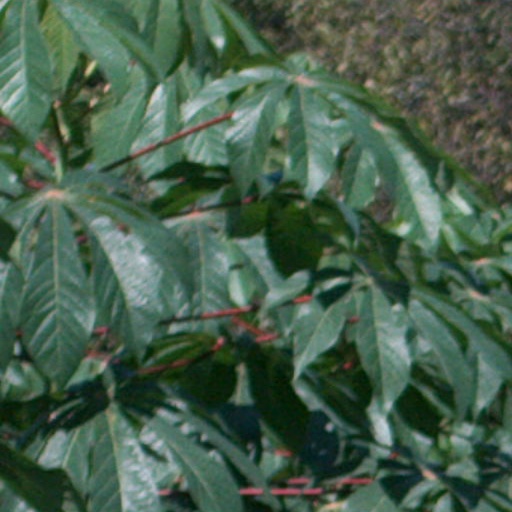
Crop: cassava